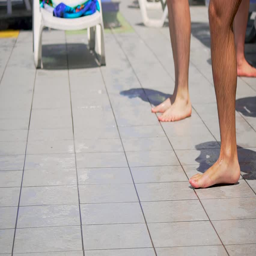
man running and jumping to the pool .